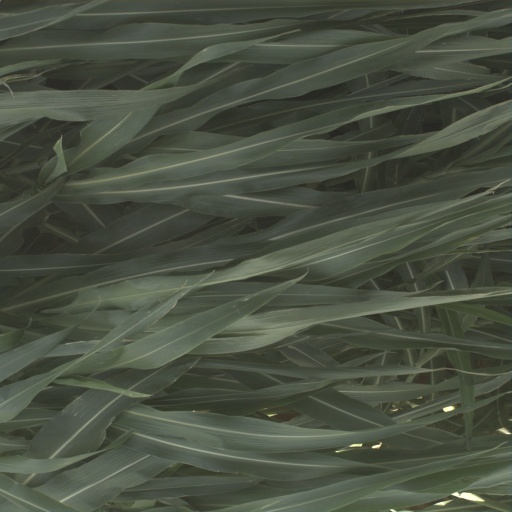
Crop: sorghum